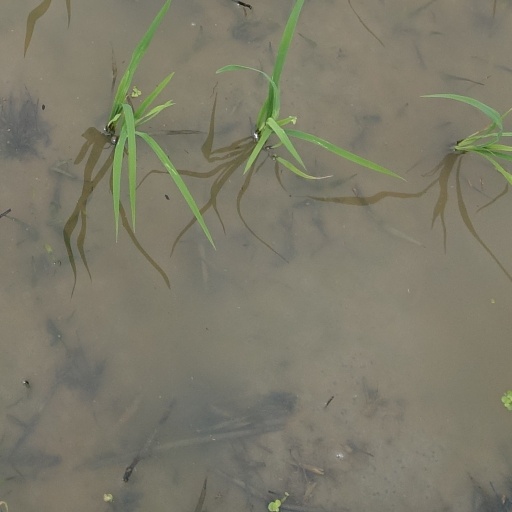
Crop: rice